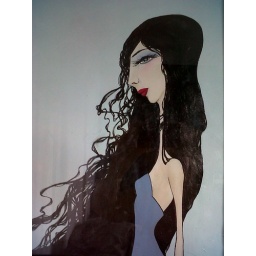
Girl in blue from the first girl show